Jardin botanique de Besançon

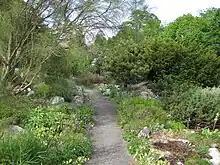
The garden.

The Jardin botanique de Besançon (Botanical Garden of Besançon), more formally the Jardin botanique de l'Université de Franche-Comté et de la Ville de Besançon, is a botanical garden located on the Place du Maréchal Leclerc, Besançon, Doubs, Franche-Comté, France. It is operated by the University of Franche-Comté and open daily; admission is free.